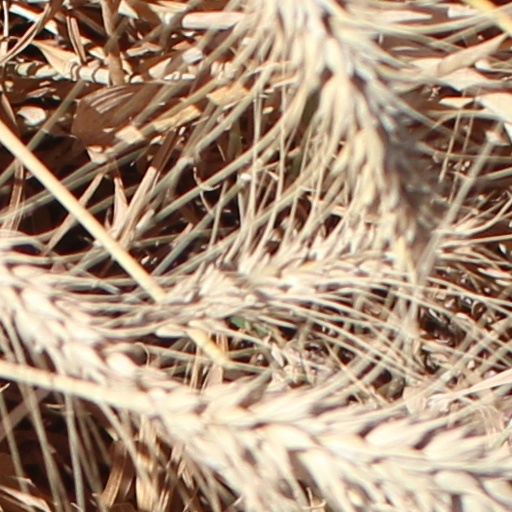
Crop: wheat